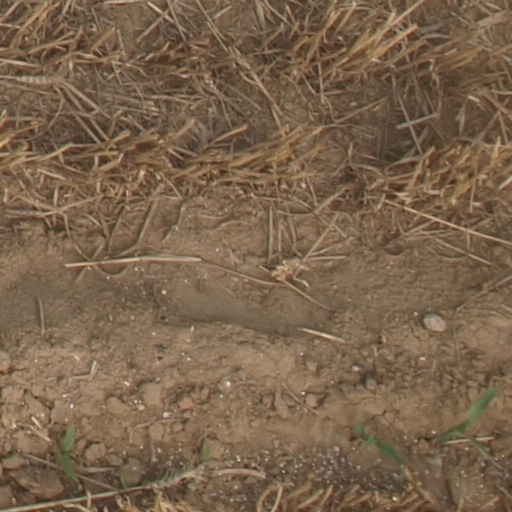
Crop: maize; corn